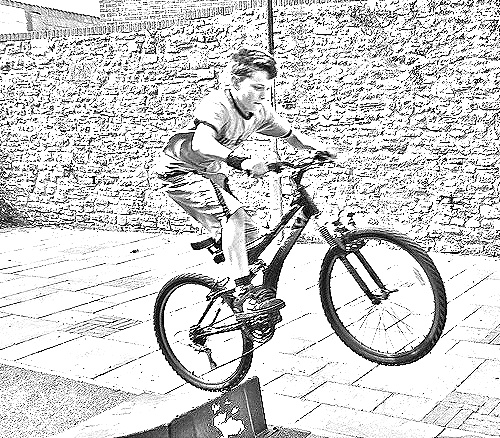
Portrait style: Sketch Portrait